TableTopics

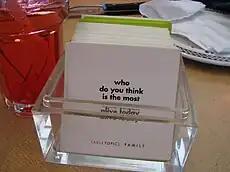
TableTopics

TableTopics is a conversation and icebreaker game that features a series of questions written on a stack of cards enclosed in a cube box. The game was created in 2002 by Cristy Clarke, and comes in 20 different varieties. An app version of the game has also been created. It has been featured in Oprah Magazine and USA Today.